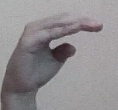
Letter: jeem